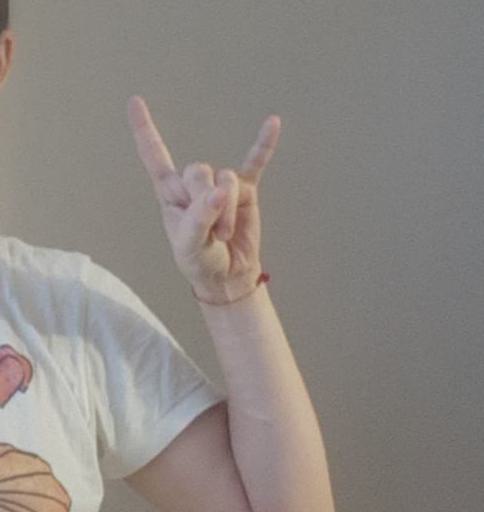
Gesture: rock